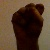
The image shows a hand gesture representing the letter 'S' in Indian Sign Language.